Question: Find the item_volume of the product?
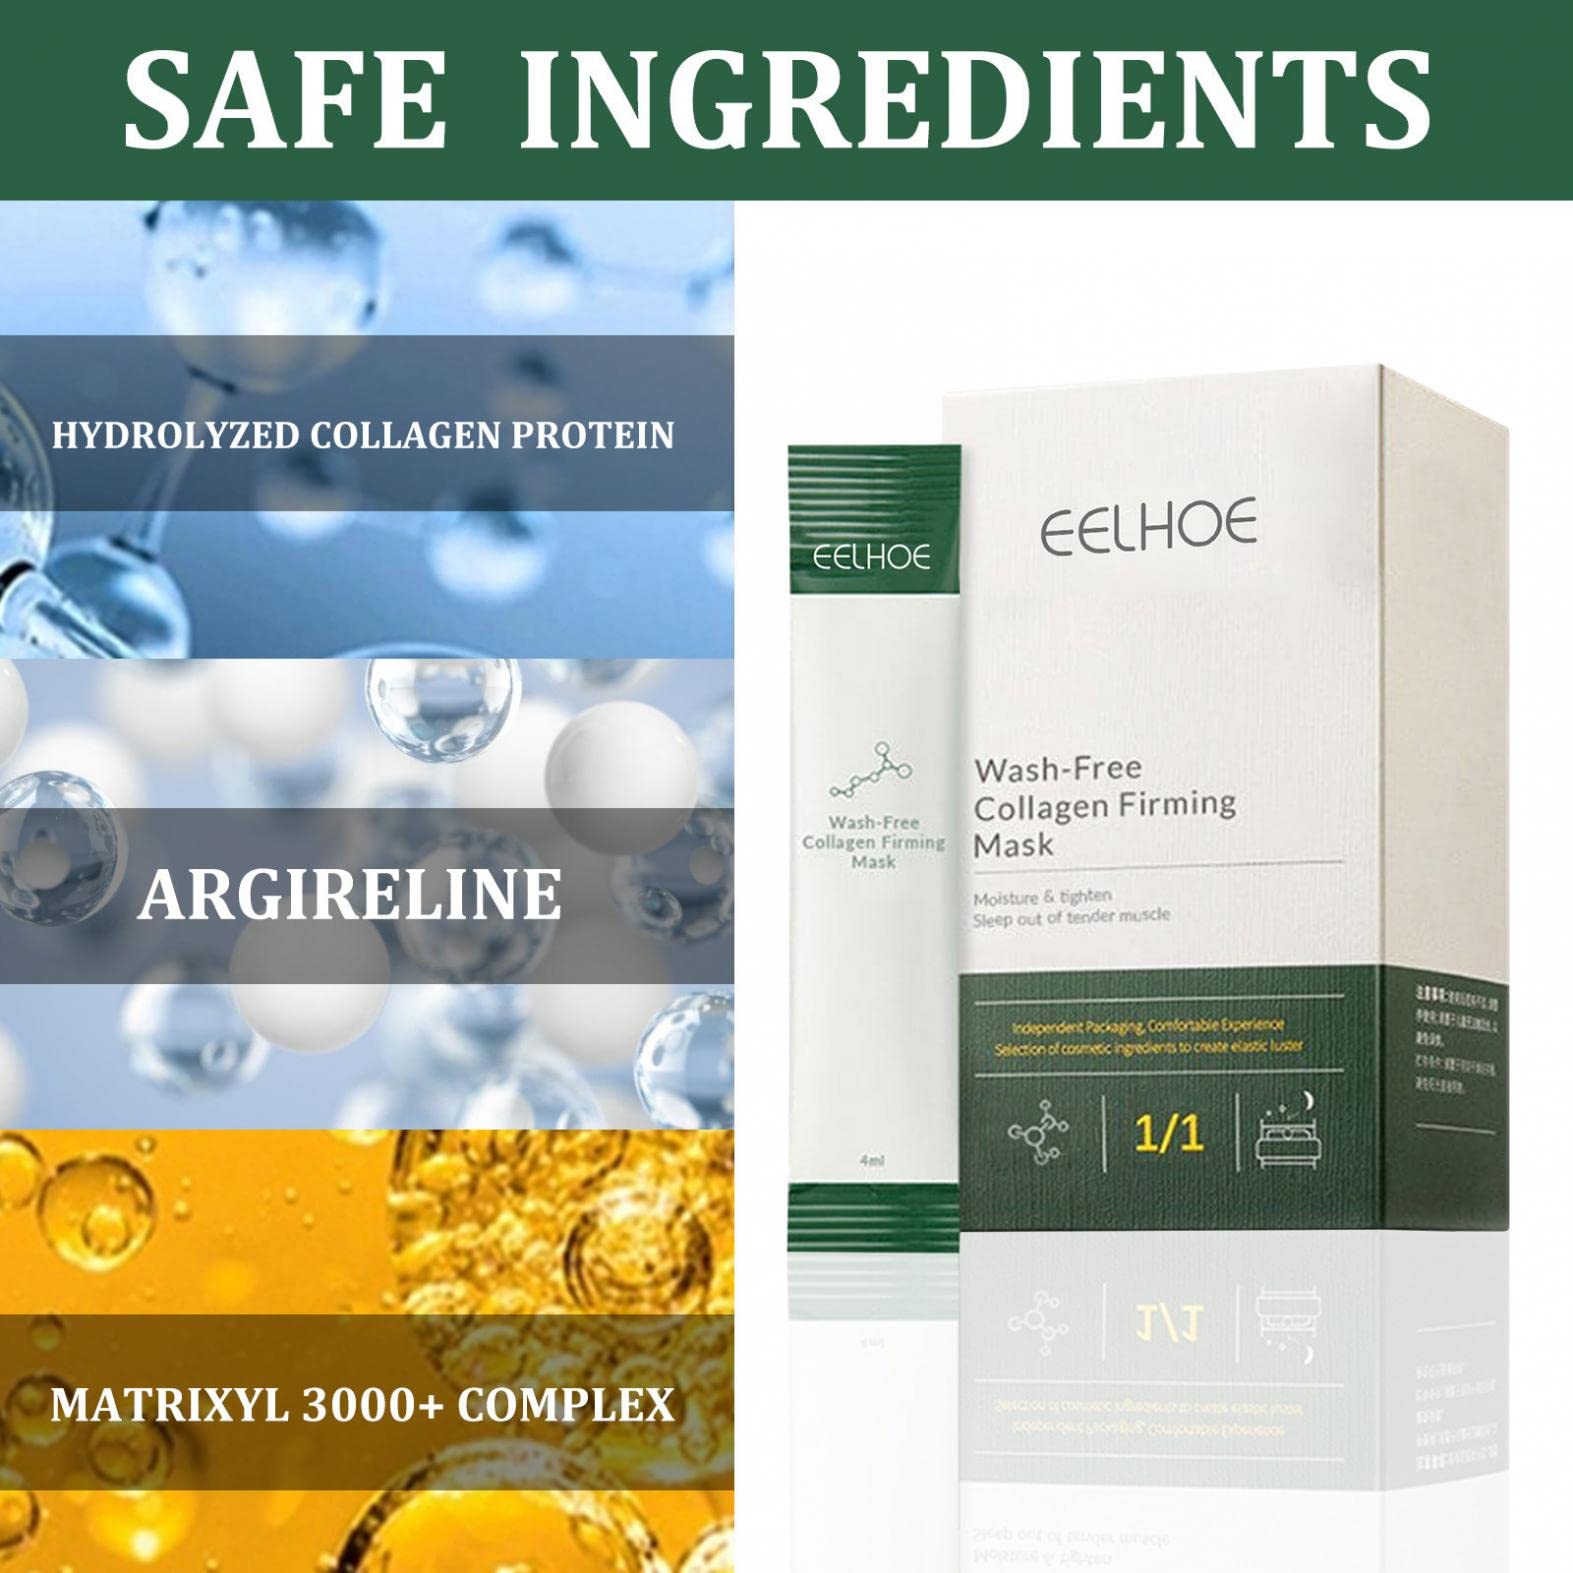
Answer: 4.0 millilitre